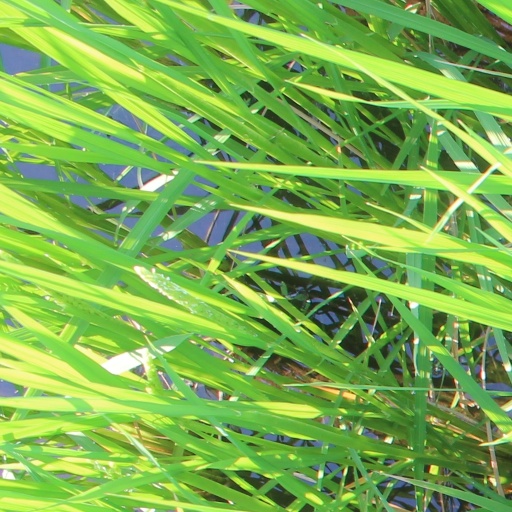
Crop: rice